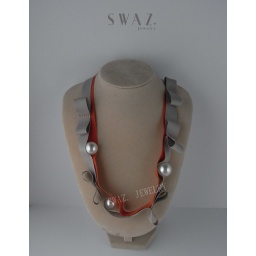
- With white glass beads in combination with grey and orange polyster